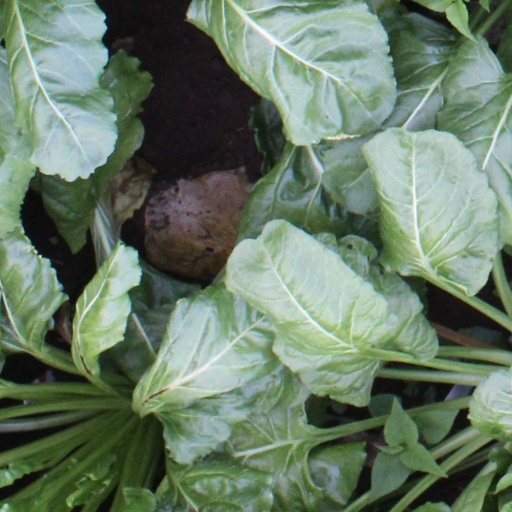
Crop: sugar beet